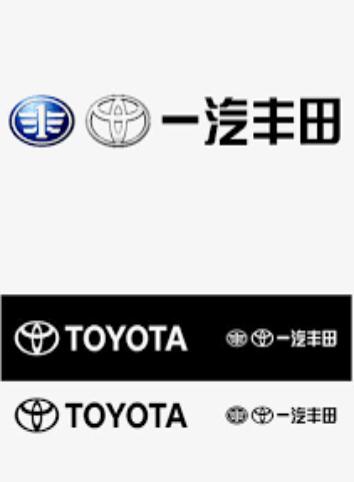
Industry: Transportation